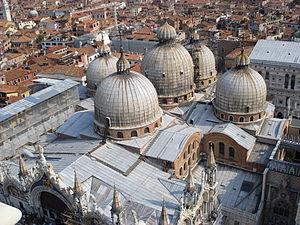
Un dôme est un élément d'architecture. Le terme désigne la couverture d'un comble de plan centré généralement surmontée d'un lanternon en amortissement. Souvent utilisé comme synonyme de coupole. Il n'y a pas de lien étymologique entre ce terme et son homonyme, qui désigne une église importante en Italie et en Allemagne, si ce n'est la parenté au niveau indo-européen entre le grec dôma et le latin domus.